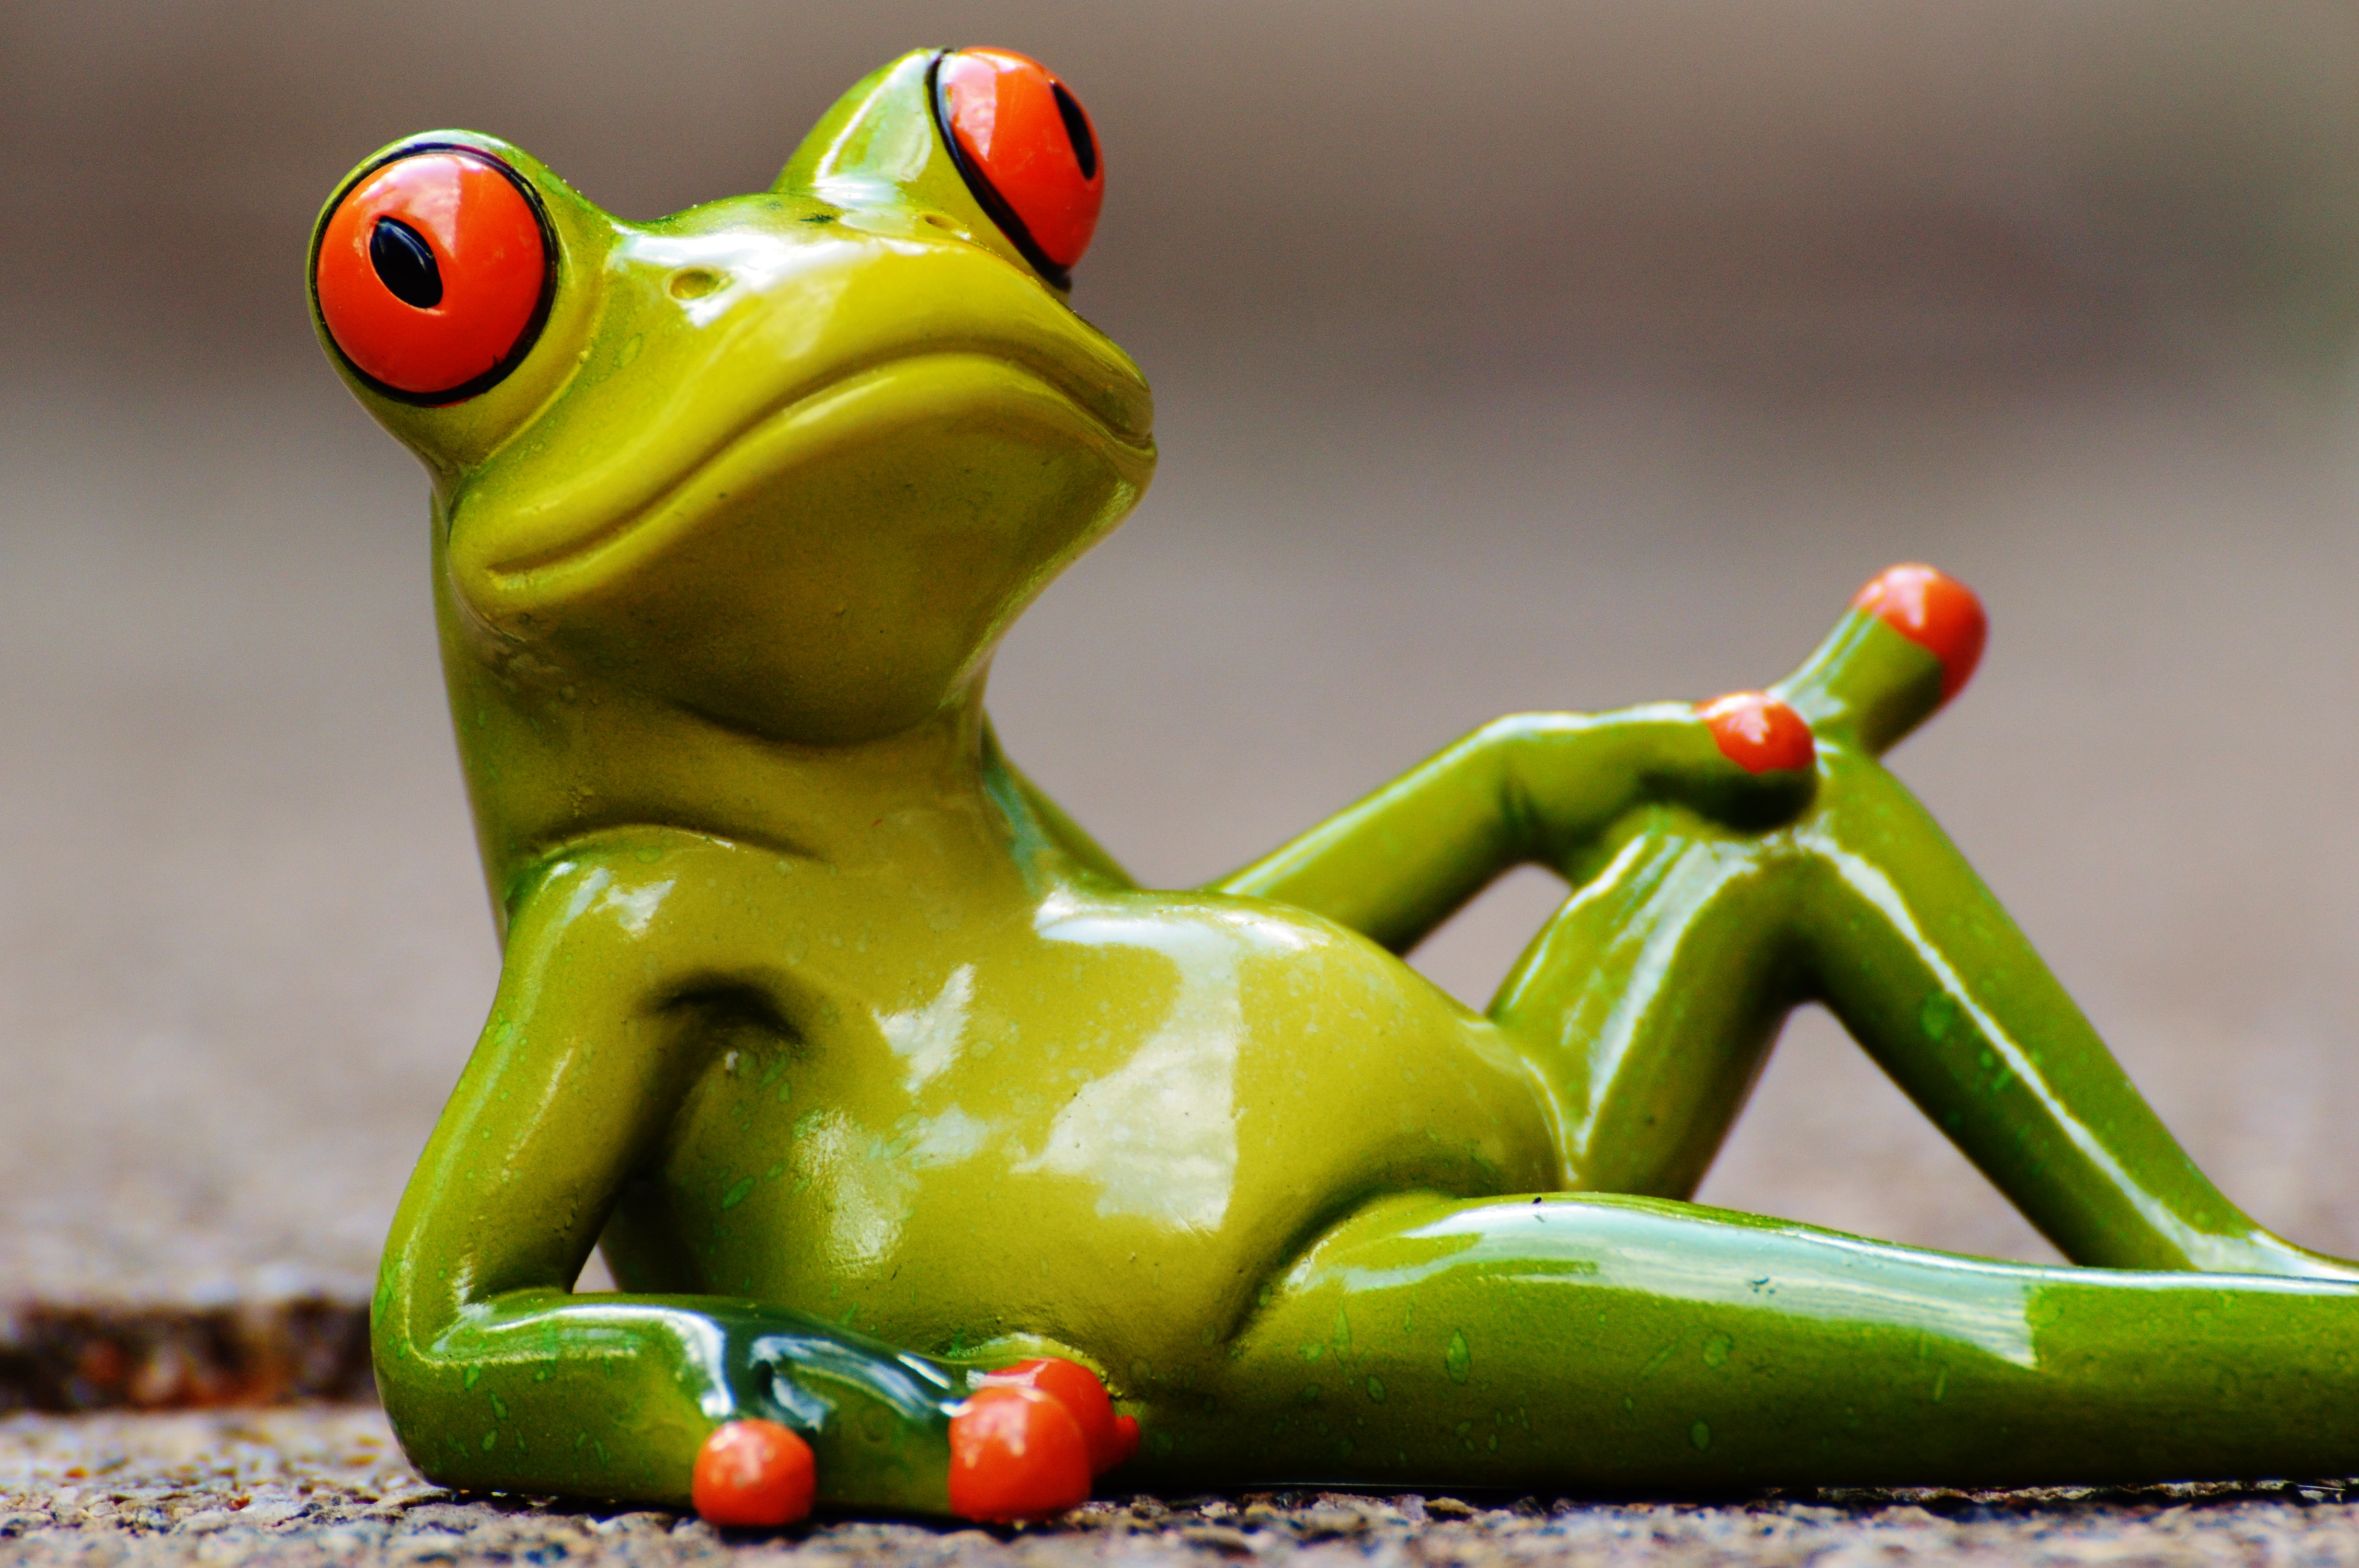
sweet, animal, cute, green, rest, frog, amphibian, tree frog, relaxation, figure, figurine, vertebrate, funny, lying, animal world, relaxed, frogs, macro photography